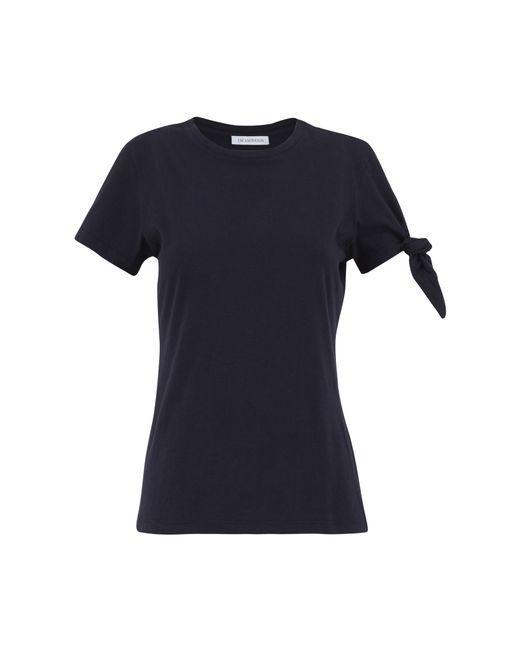
Einfaches schwarzes Hemd mit einzelner Krawatte auf einer Seite, tägliche Abnutzung